List of Douglas A-4 Skyhawk operators

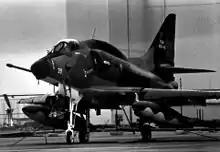
A Malaysian A-4PTM, 1986.

The Royal Malaysian Air Force acquired a total of 88 A-4C and A-4L aircraft, although only 40 were rebuilt to A-4PTM (Peculiar To Malaysia) standard, which included a new bombing computer, body refurbishments and wiring updates. The remaining 48 aircraft were stored for spare parts. These aircraft are stored at the Kuantan Air Force base / Sultan Haji Ahmad Shah Airport on the east coast of the Malayan peninsula.